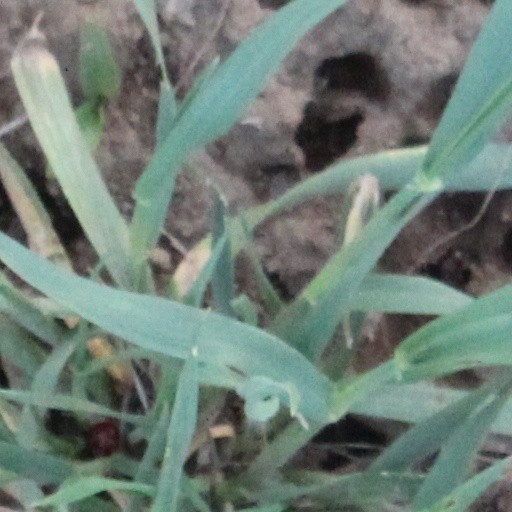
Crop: wheat